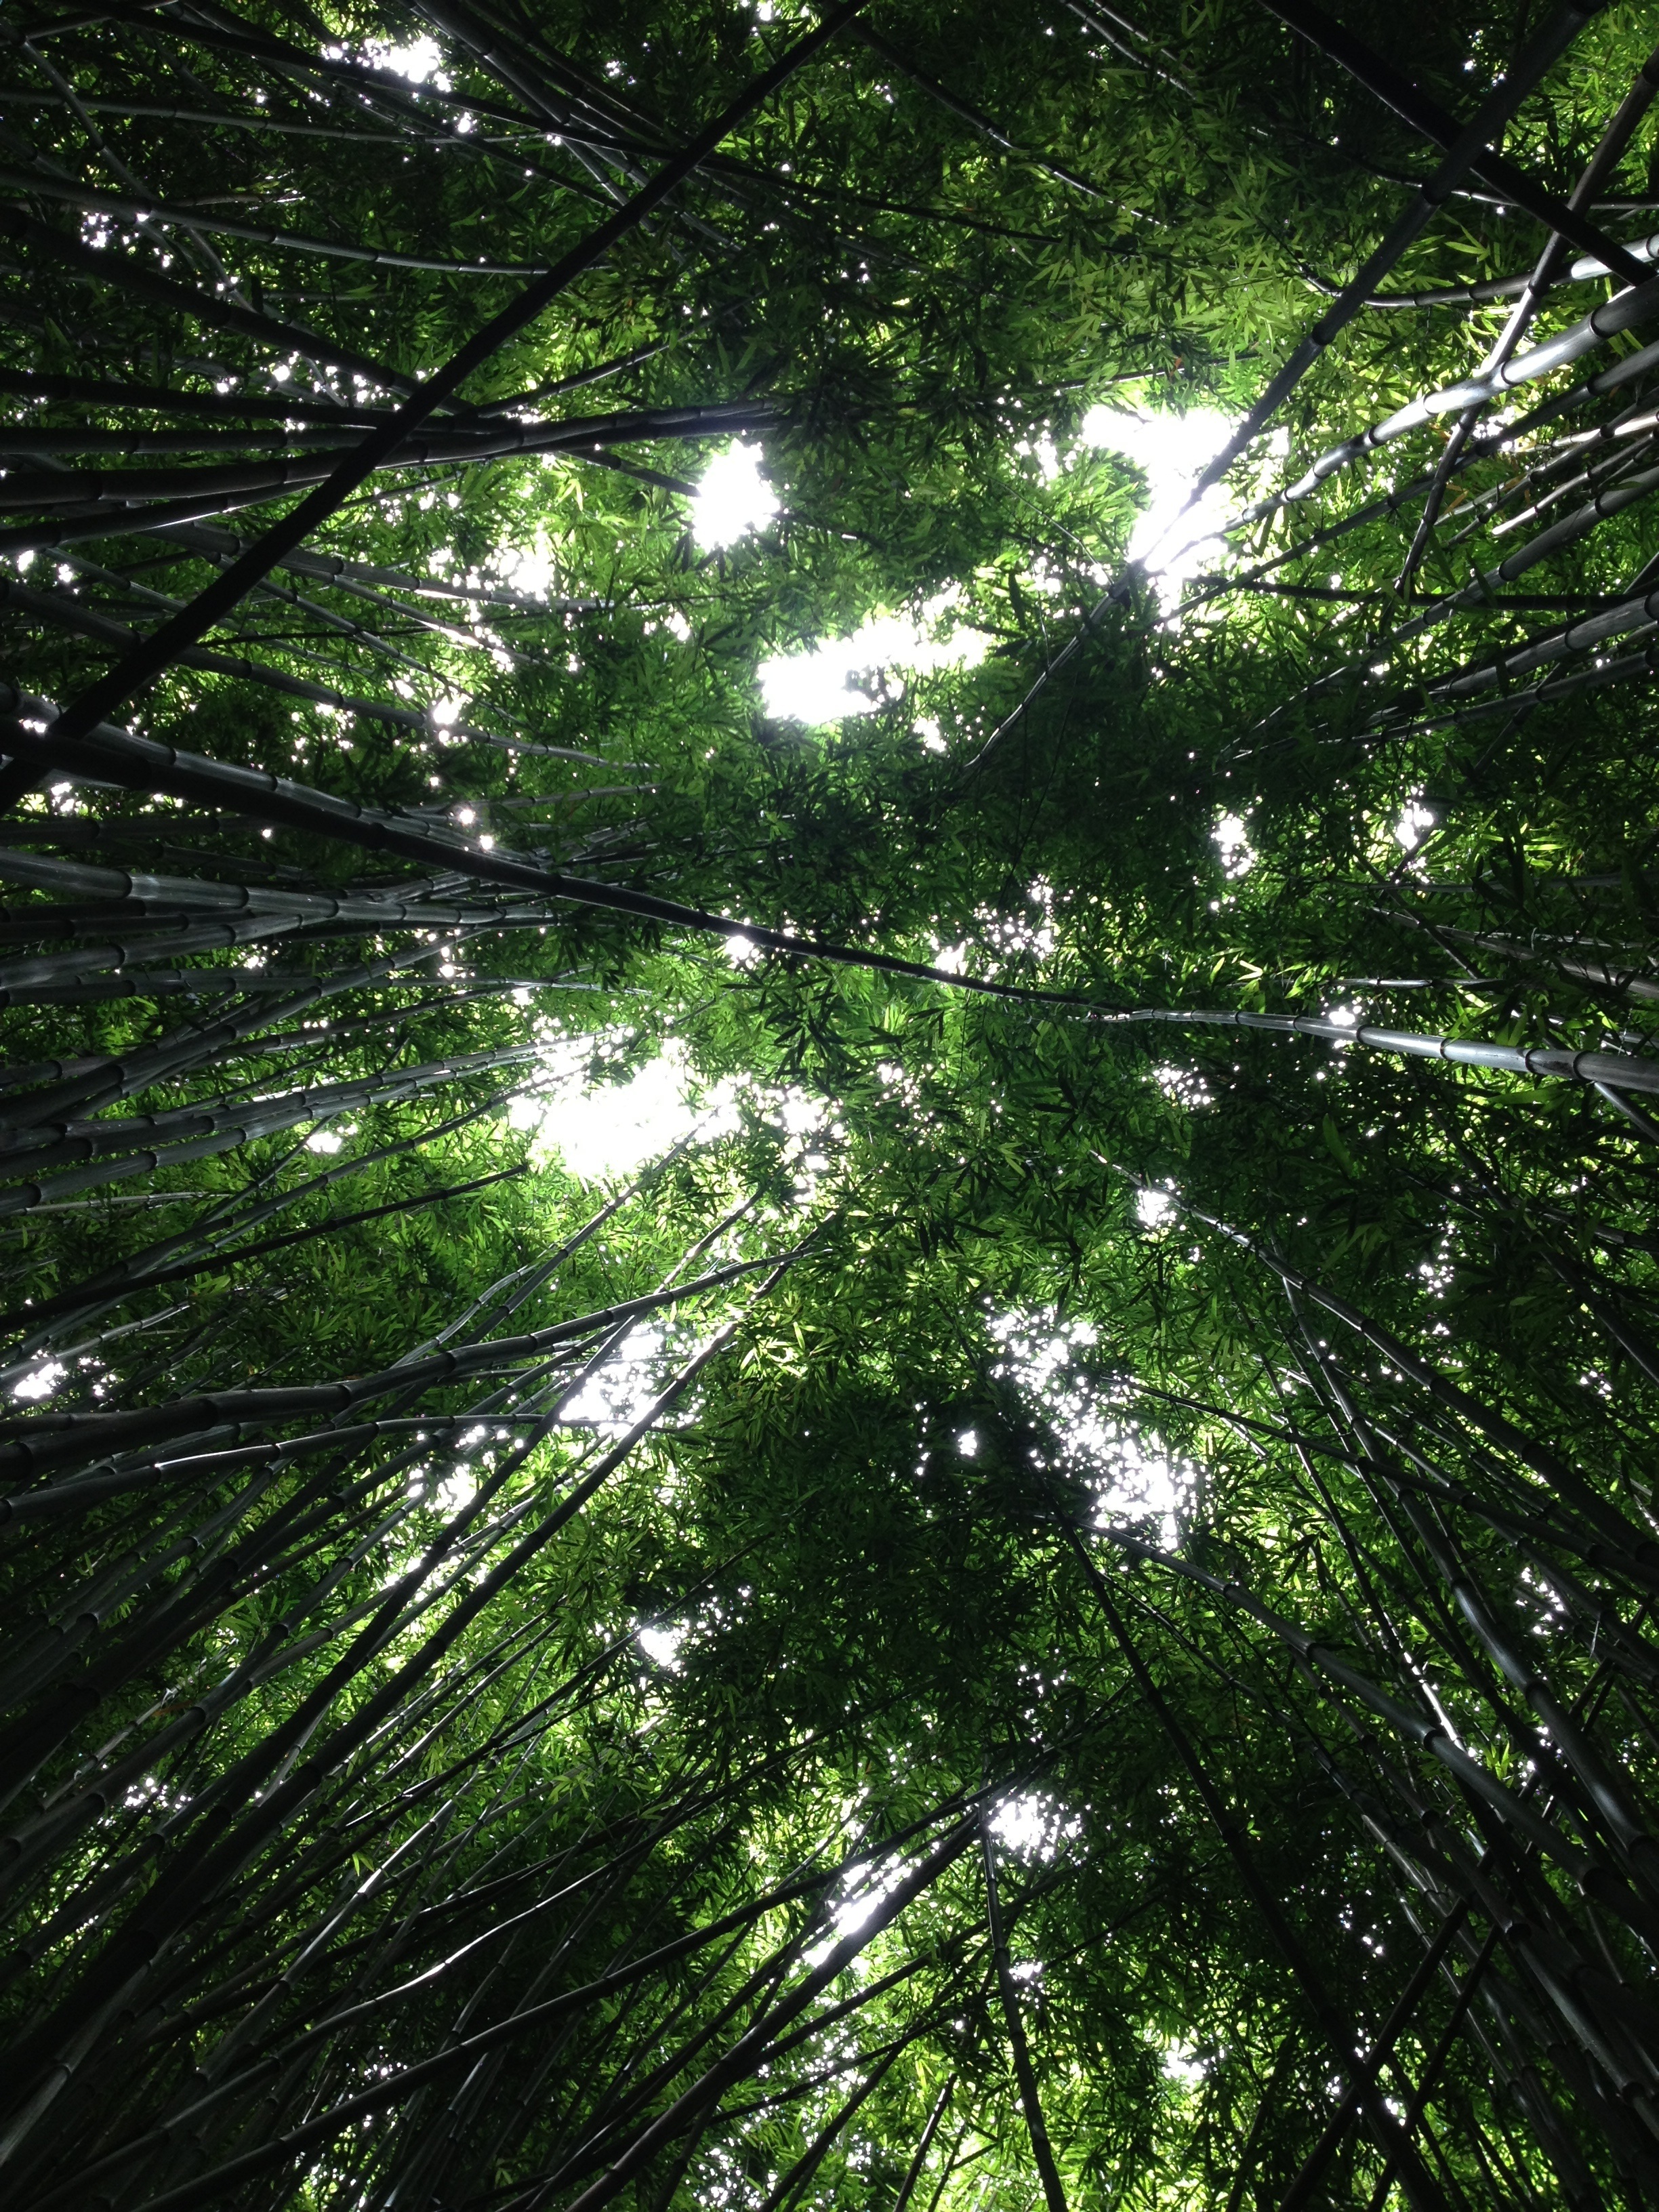
tree, nature, forest, branch, light, plant, sunlight, leaf, flower, perspective, environment, foliage, green, jungle, botany, flora, trees, woods, vegetation, rainforest, deciduous, woodland, habitat, tropics, ecosystem, old growth forest, natural environment, woody plant